Nicholls House and Woolen Mill Site

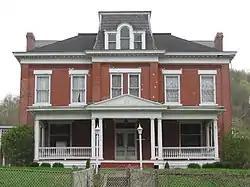
William T. Nicholls House, April 2011

Nicholls House and Woolen Mill Site is a historic home and mill site located near Wellsburg, Brooke County, West Virginia. The house was built in 1893, and is a -story, red-glazed brick building in the Second Empire style. It has a tower and mansard roof. It features a full front porch with Doric order columns in the Colonial Revival style. The property also includes the site of a mill used for carding and manufacturing woolens dating to 1795.